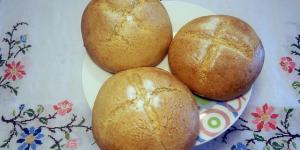
pan casero con harina leudante